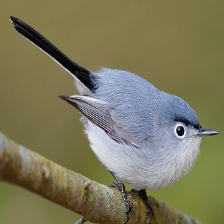
Species: BLUE GRAY GNATCATCHER
Scientific name: POLIOPTILA CAERULEA